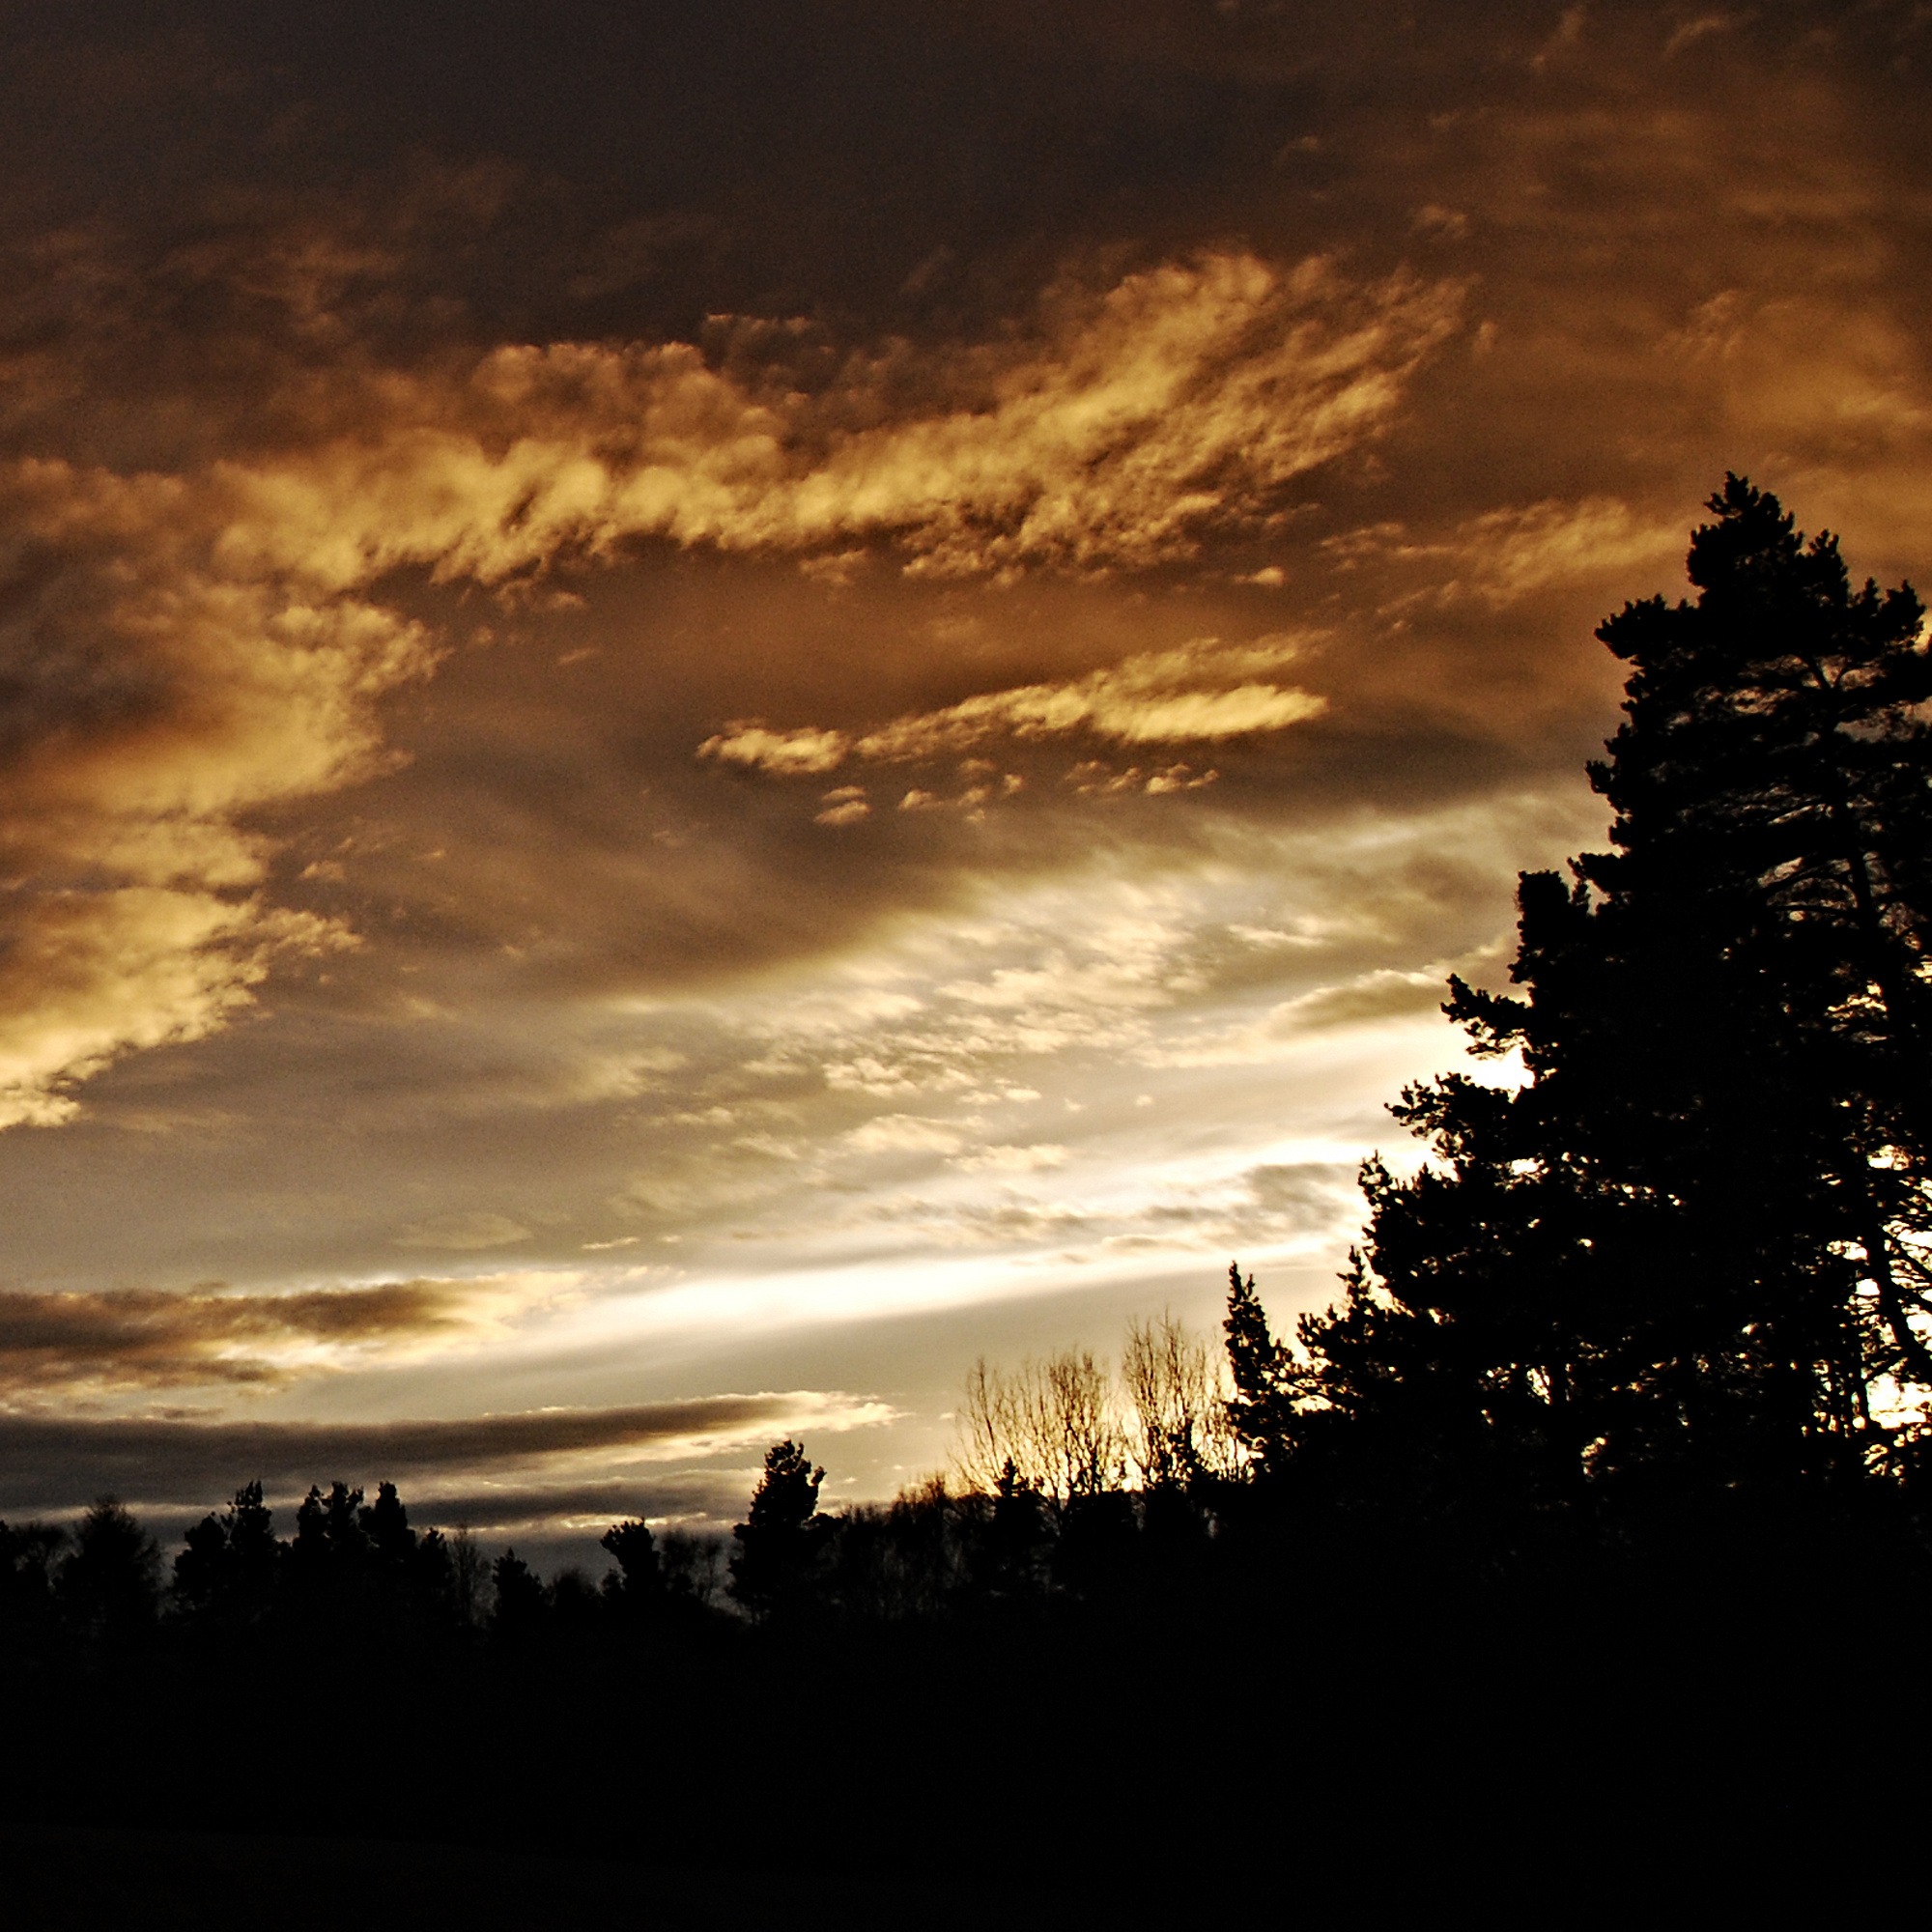
tree, nature, horizon, light, cloud, sky, sun, sunrise, sunset, sunlight, morning, dawn, atmosphere, dusk, evening, reflection, darkness, silhouettes, afterglow, meteorological phenomenon, red sky at morning